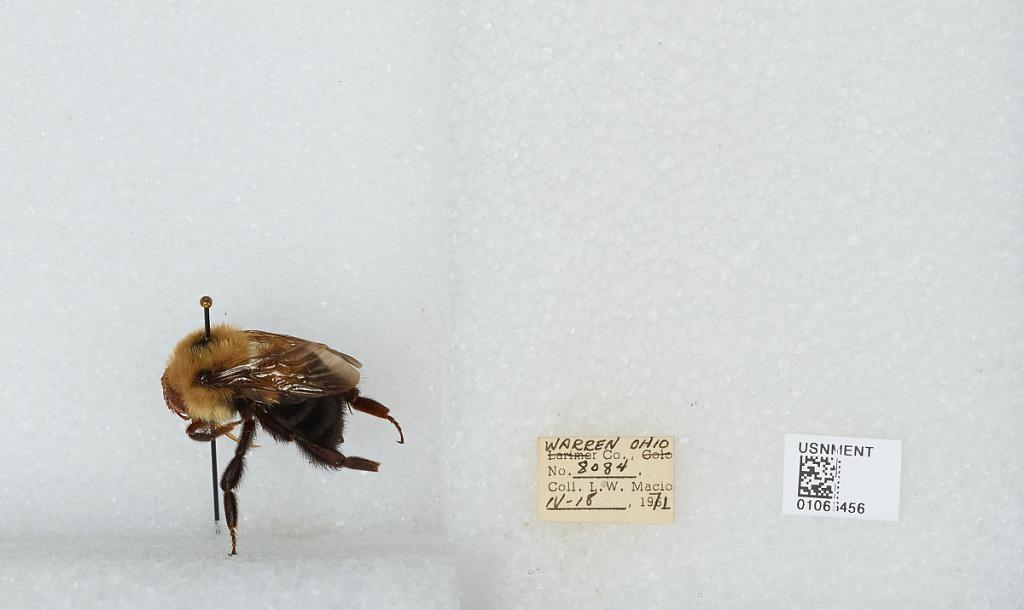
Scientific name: Bombus (Pyrobombus) bimaculatus Cresson
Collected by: L. Macior
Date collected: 1971-4-18
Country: United States
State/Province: Ohio
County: Warren
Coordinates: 39.4242, -84.1856